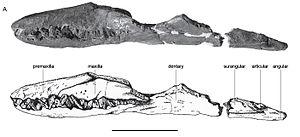
Cette liste de Plésiosaures est une liste complète des différents genres classés dans l'ordre des Plesiosauria, en excluant les termes vernaculaires. Cette liste inclut tous les genres reconnus et acceptés, mais aussi les genres aujourd'hui considérés comme invalides, douteux, ou qui ne sont pas formellement publiés, ainsi que les « synonyme Junior » et les genres qui ne font plus partie des Plésiosaures.